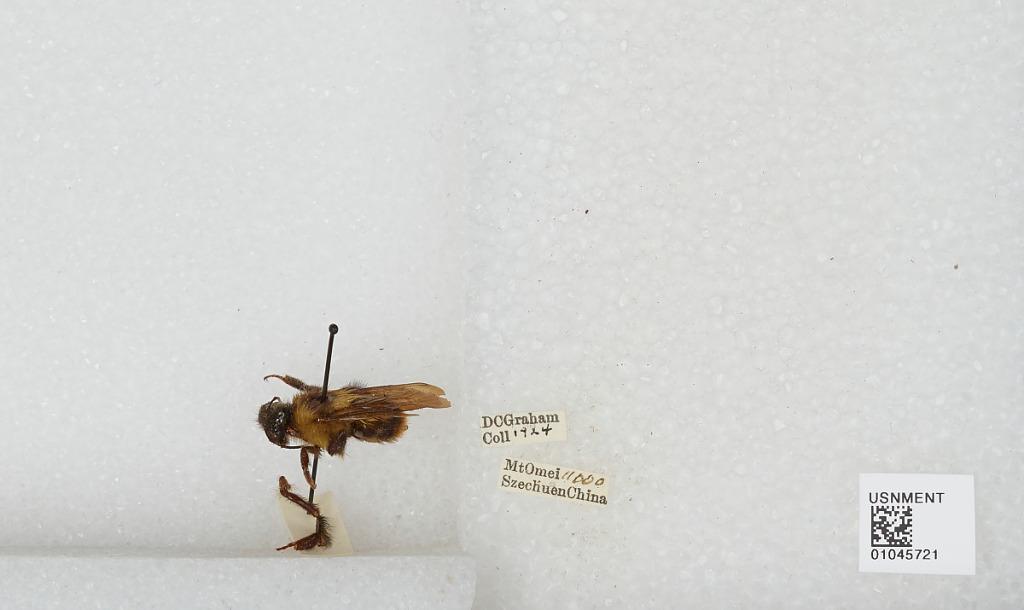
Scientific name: Bombus sp.
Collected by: D. Graham
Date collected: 1924--
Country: China
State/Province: Sichuan
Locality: Mount Emei